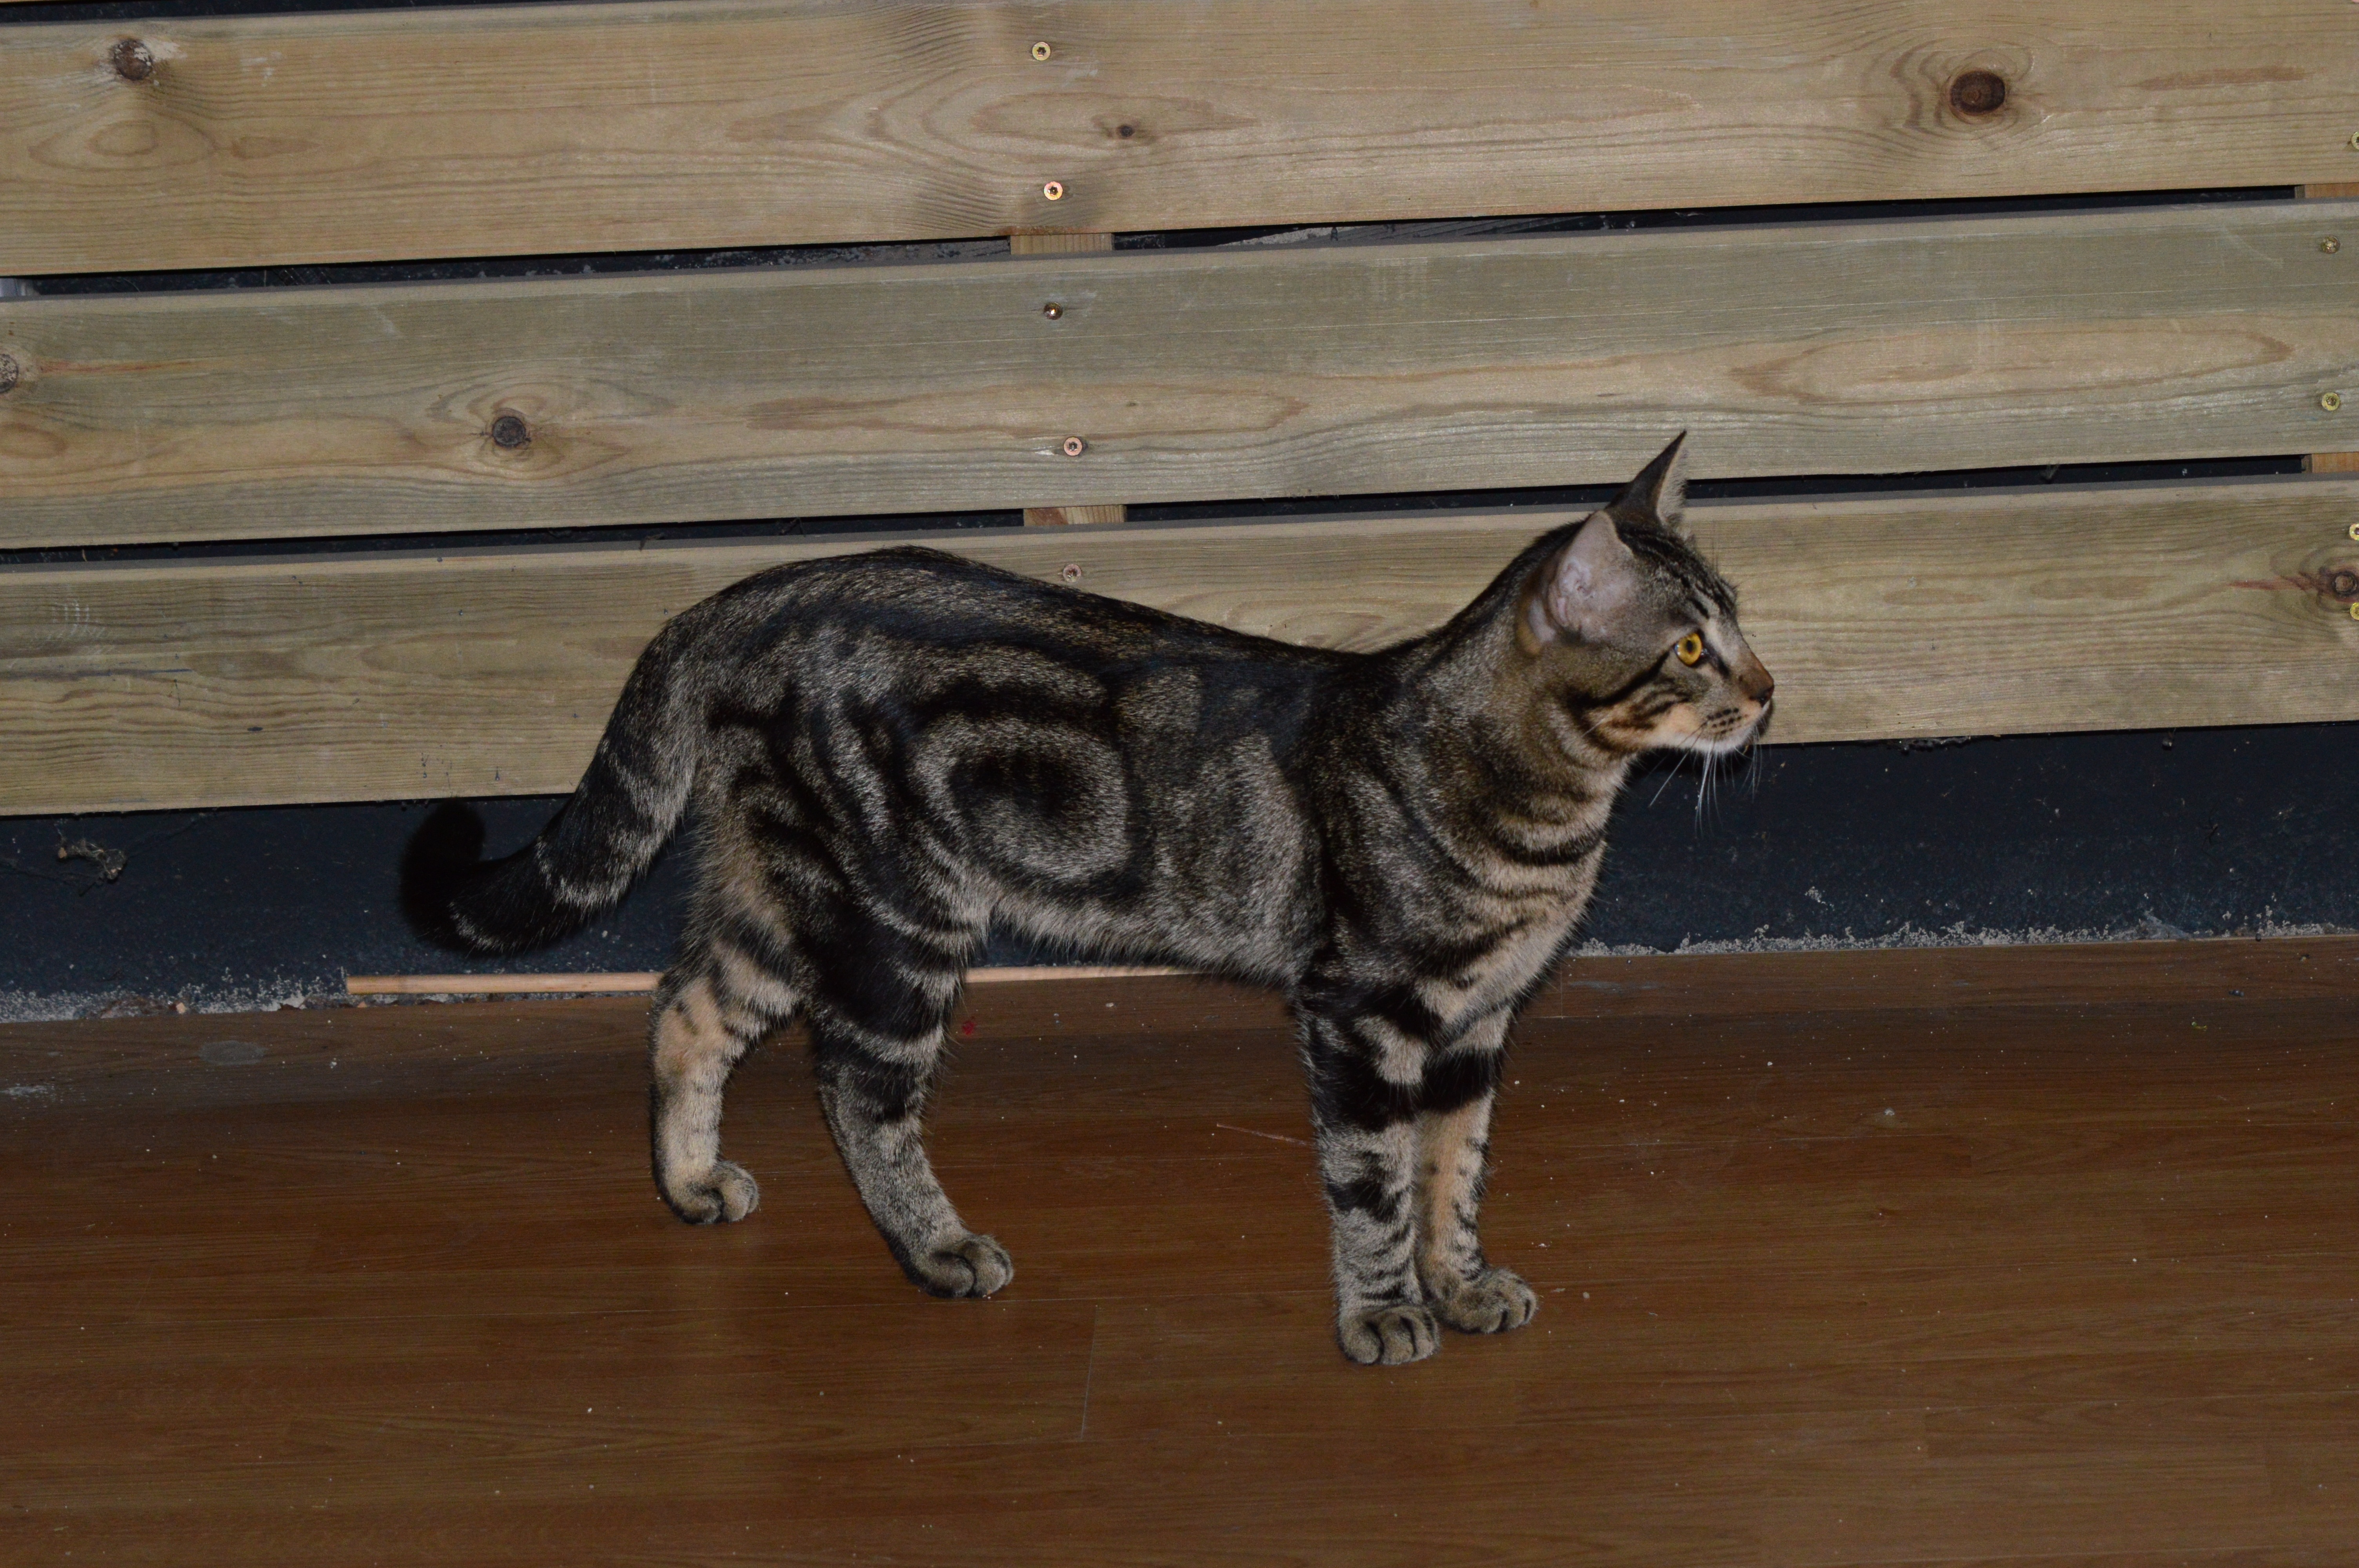
kitten, cat, feline, mammal, black, fauna, whiskers, vertebrate, observing, tabby cat, bengal, watchman, dark pattern, small to medium sized cats, cat like mammal